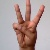
The image shows a hand gesture representing the letter 'W' in Indian Sign Language.